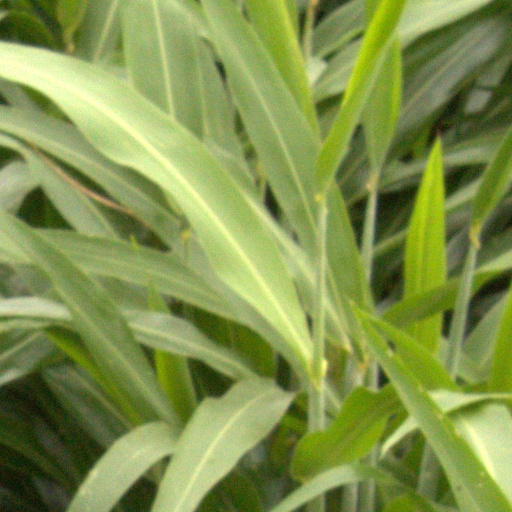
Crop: sorghum